Mitaka Station

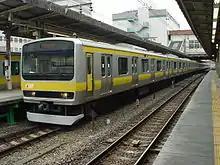
A Chūō-Sōbu Line train at Mitaka Station, February 2003

Mitaka Station opened on 25 June 1930. On 15 July 1949, an unmanned train, with its controls tied down, crashed into the station, killing 6 and injuring 20. The incident remains shrouded in mystery.